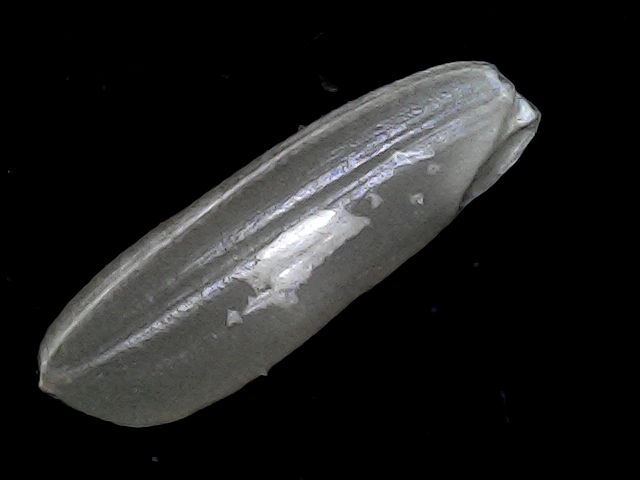
Rice variety: BD85